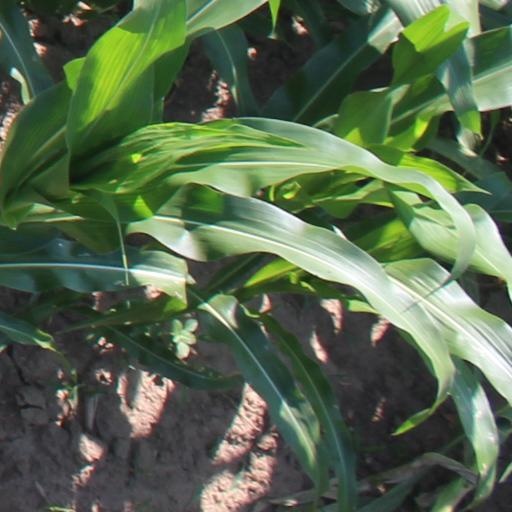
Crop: maize; corn